Royal Automobile Club (Sweden)

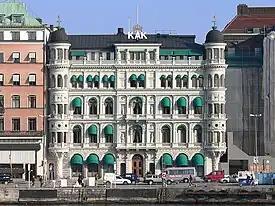
Bolinder palace with KAK logo

The Royal Automobile Club (KAK), established in 1903, is an association for Swedish car owners which is aimed at safeguarding their interests e.g. by promoting a healthy use of car-based mobility, developing views on traffic matters and influencing decisiontakers and public opinion, as well as organising car racing contests and offering special benefits to its members.